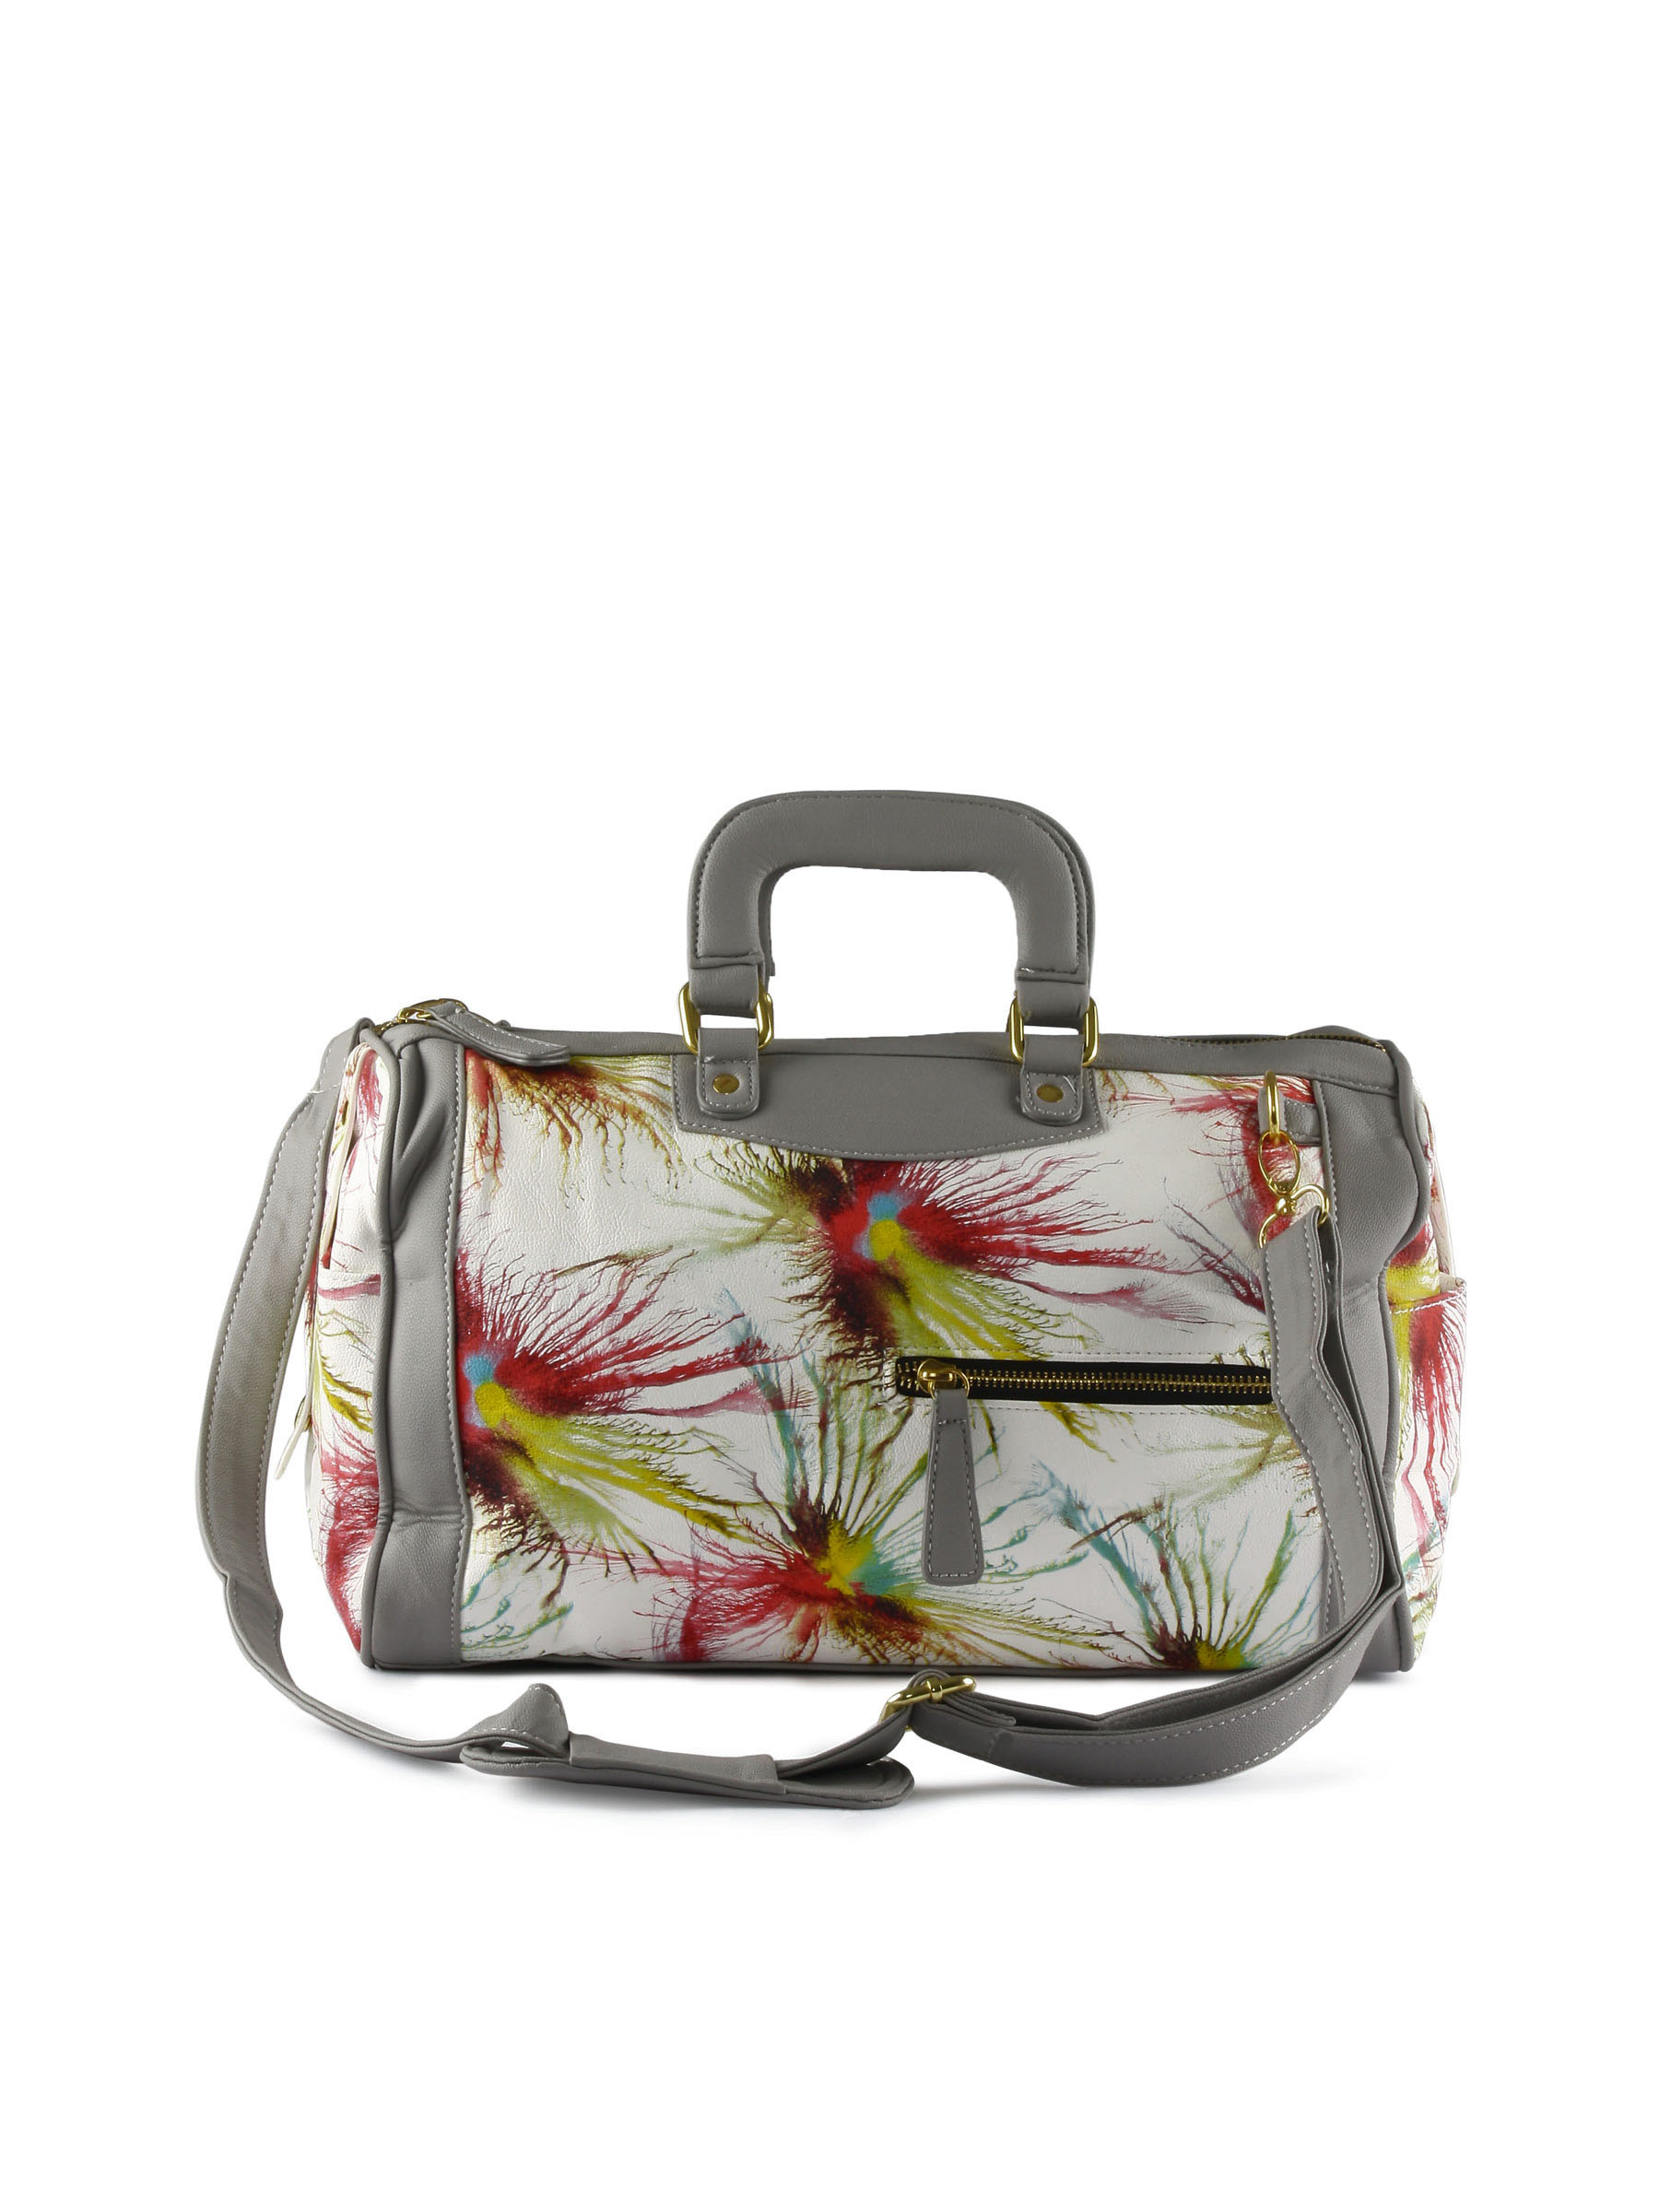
Kiara Women Graphiti White Handbag
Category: Accessories / Bags / Handbags
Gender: Women
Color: White
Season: Winter 2015
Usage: Casual